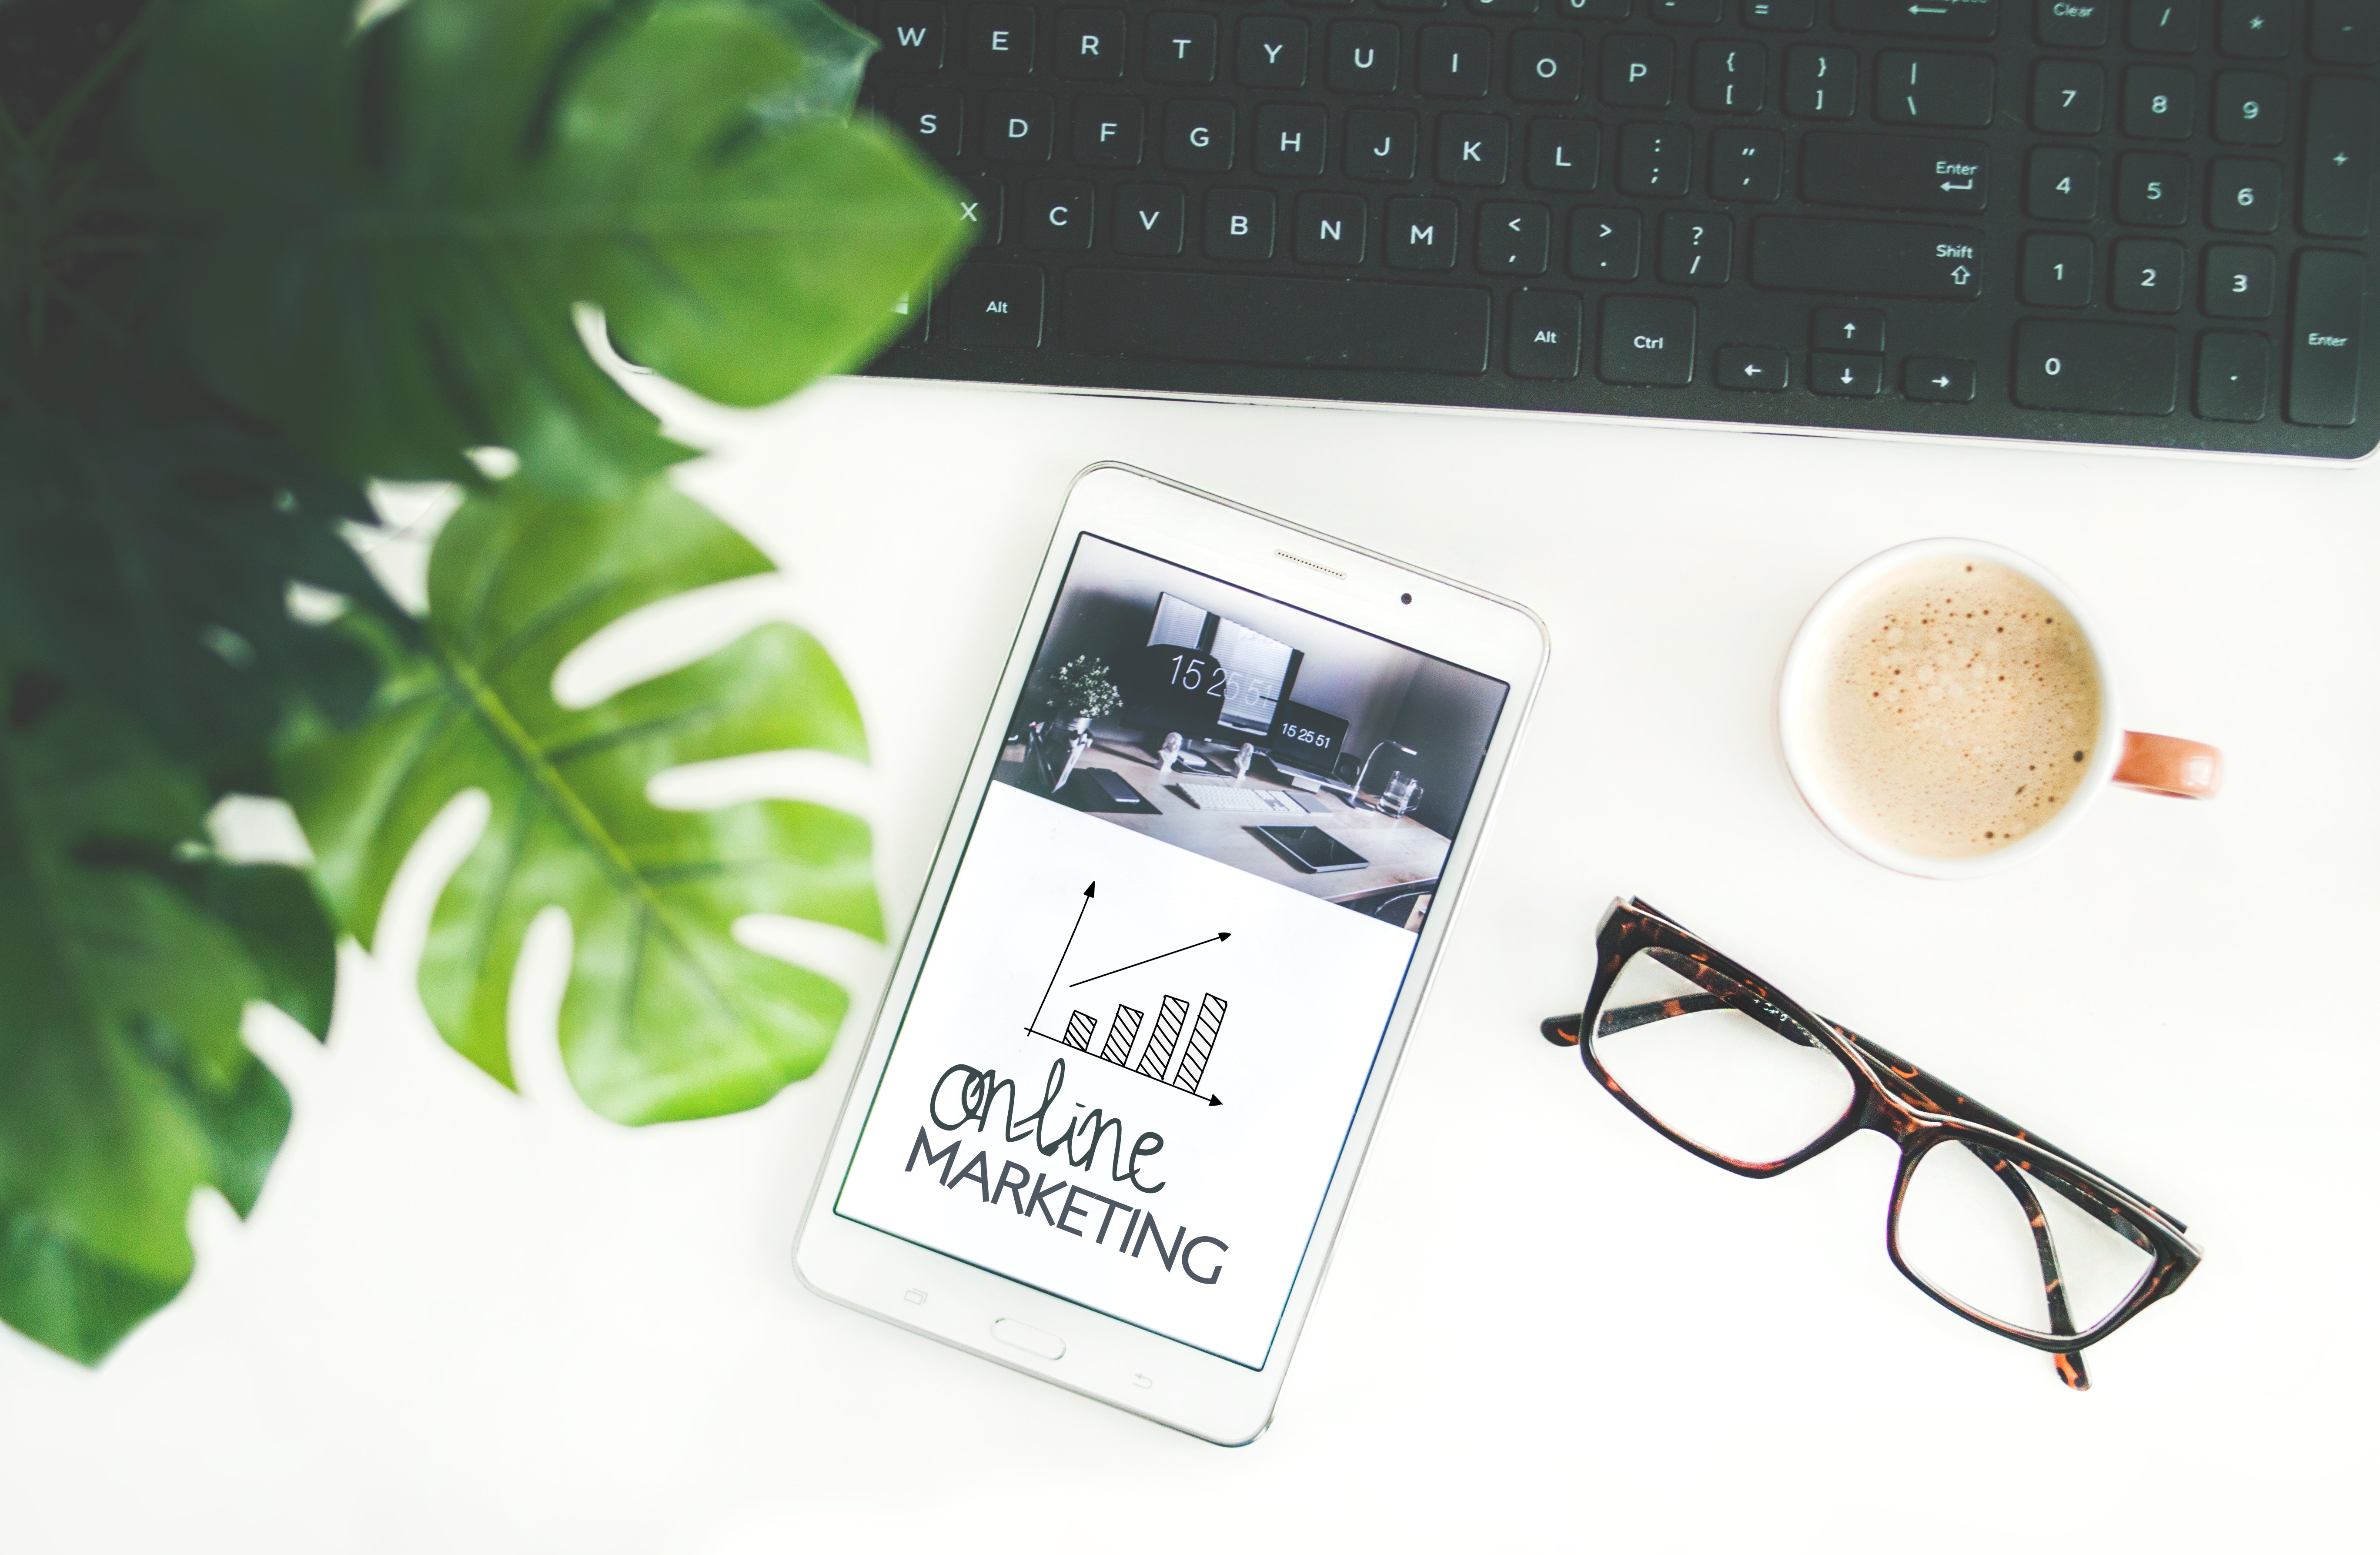
eyewear, glasses, leaf, tree, technology, plant, sunglasses, vision care, herb